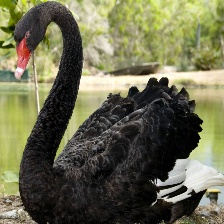
Species: BLACK SWAN
Scientific name: CYGNUS ATRATUS
ImageNet parent category: black_swan